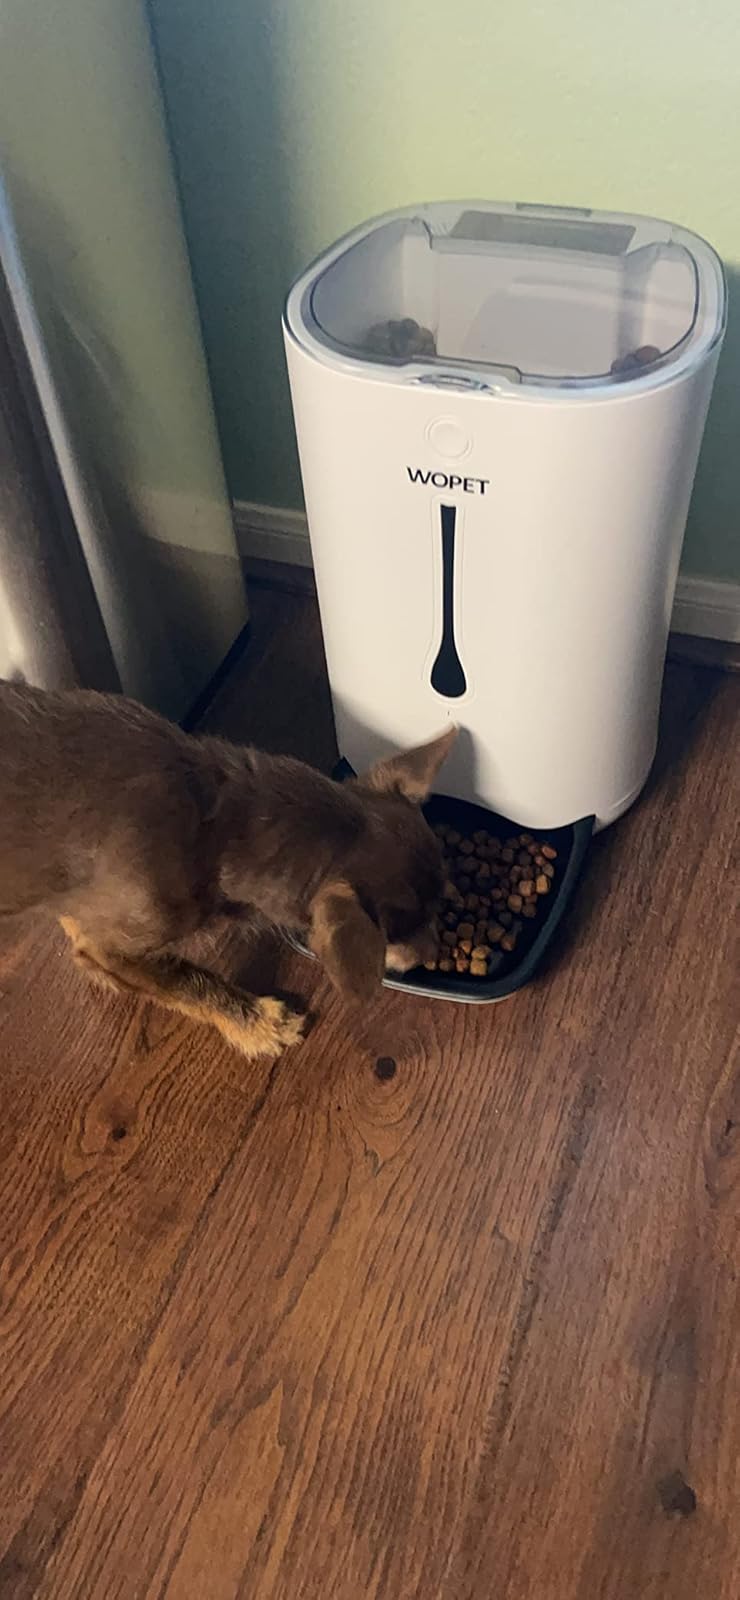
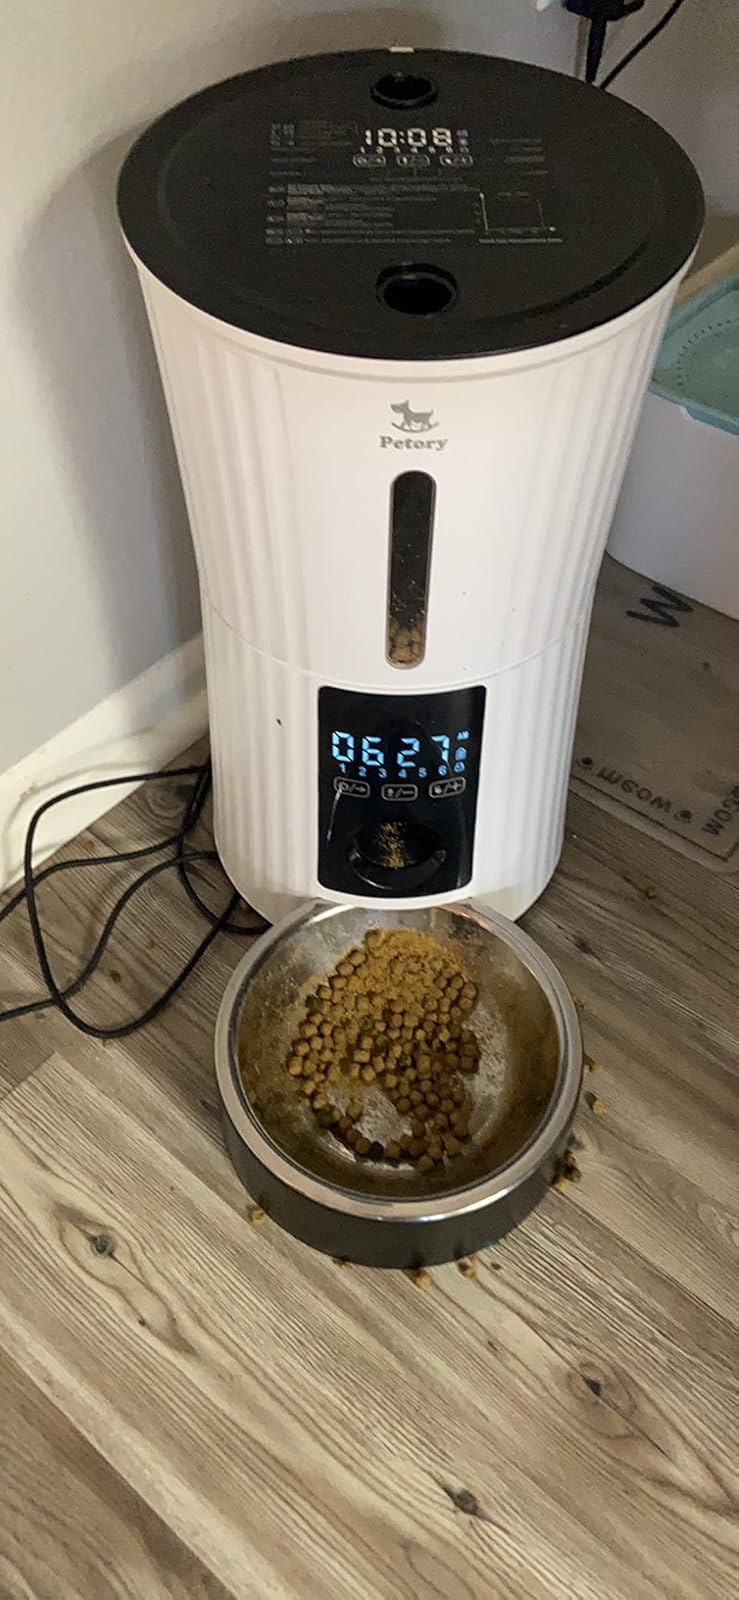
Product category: items_feeder
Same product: no